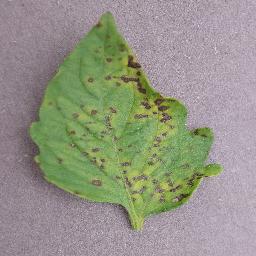
Label: Tomato___Septoria_leaf_spot